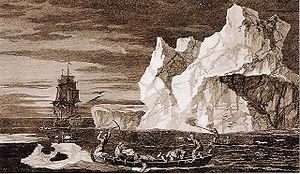
L'Antarctique, parfois appelé « le Continent Austral » ou « le Continent Blanc », est le continent le plus méridional de la Terre. Situé autour du pôle Sud, il est entouré des océans Atlantique, Indien et Pacifique et des mers de Ross et de Weddell. Il forme le cœur de la région antarctique qui inclut également les parties émergées du plateau des Kerguelen ainsi que d'autres territoires insulaires de la plaque antarctique plus ou moins proches. L'ensemble de ces territoires, qui partagent des caractéristiques écologiques communes, constitue l'écozone antarctique.